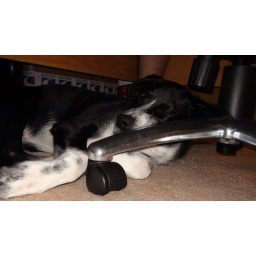
Ender sleeping on my chair under my desk